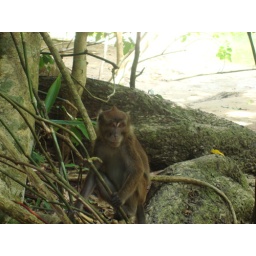
Efren Quintana, Puerto Prinsesa, Palawan, under ground river, cave, asturias hotel, monkey